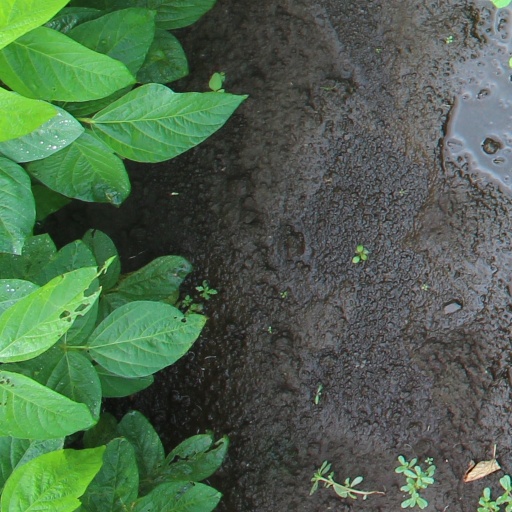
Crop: soybean